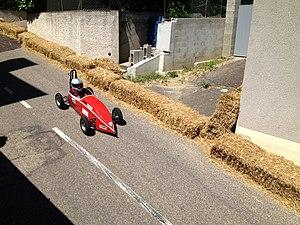
Championnat de France de caisse à savon 2013, à Miribel, dans l'Ain.
Une caisse à savon, aussi appelée une boîte à savon ou en québécois un tacot, est un véhicule sans moteur qui se déplace par la seule force de la pesanteur. Les caisses à savon peuvent être construites et utilisées comme jeu d'enfants, pour le simple plaisir de descendre de petites pentes, mais elles peuvent l’être aussi pour de véritables compétitions sportives.